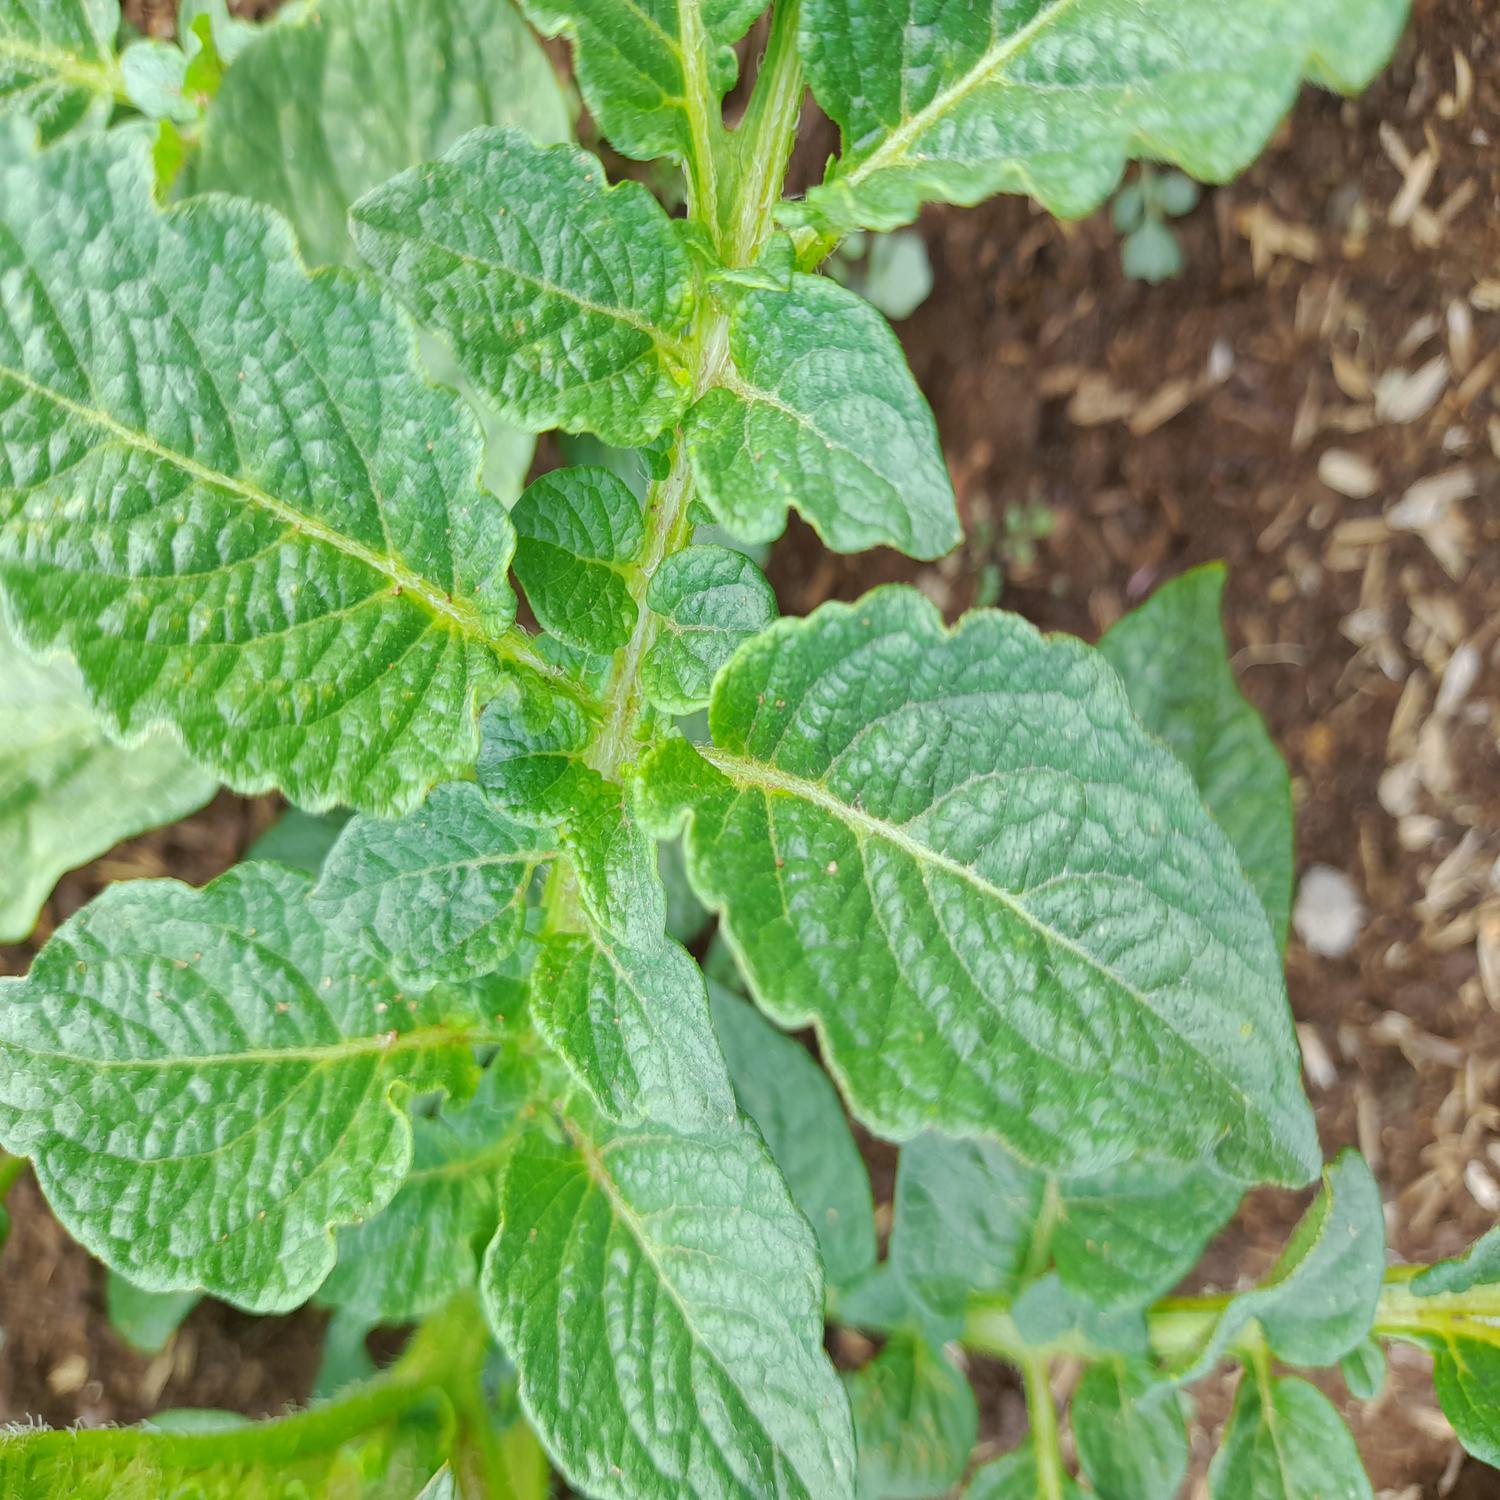
Etiqueta: Virus